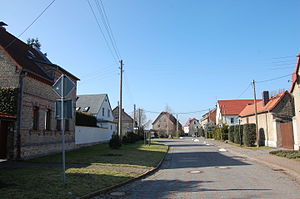
Kabelsketal
Kabelsketal
Kabelsketal er en kommune i Saalekreis i den tyske delstat Sachsen-Anhalt. Den blev dannet 1. januar 2004 ved en frivillig sammenlægning af kommunerne Dieskau, Dölbau, Gröbers og Großkugel.